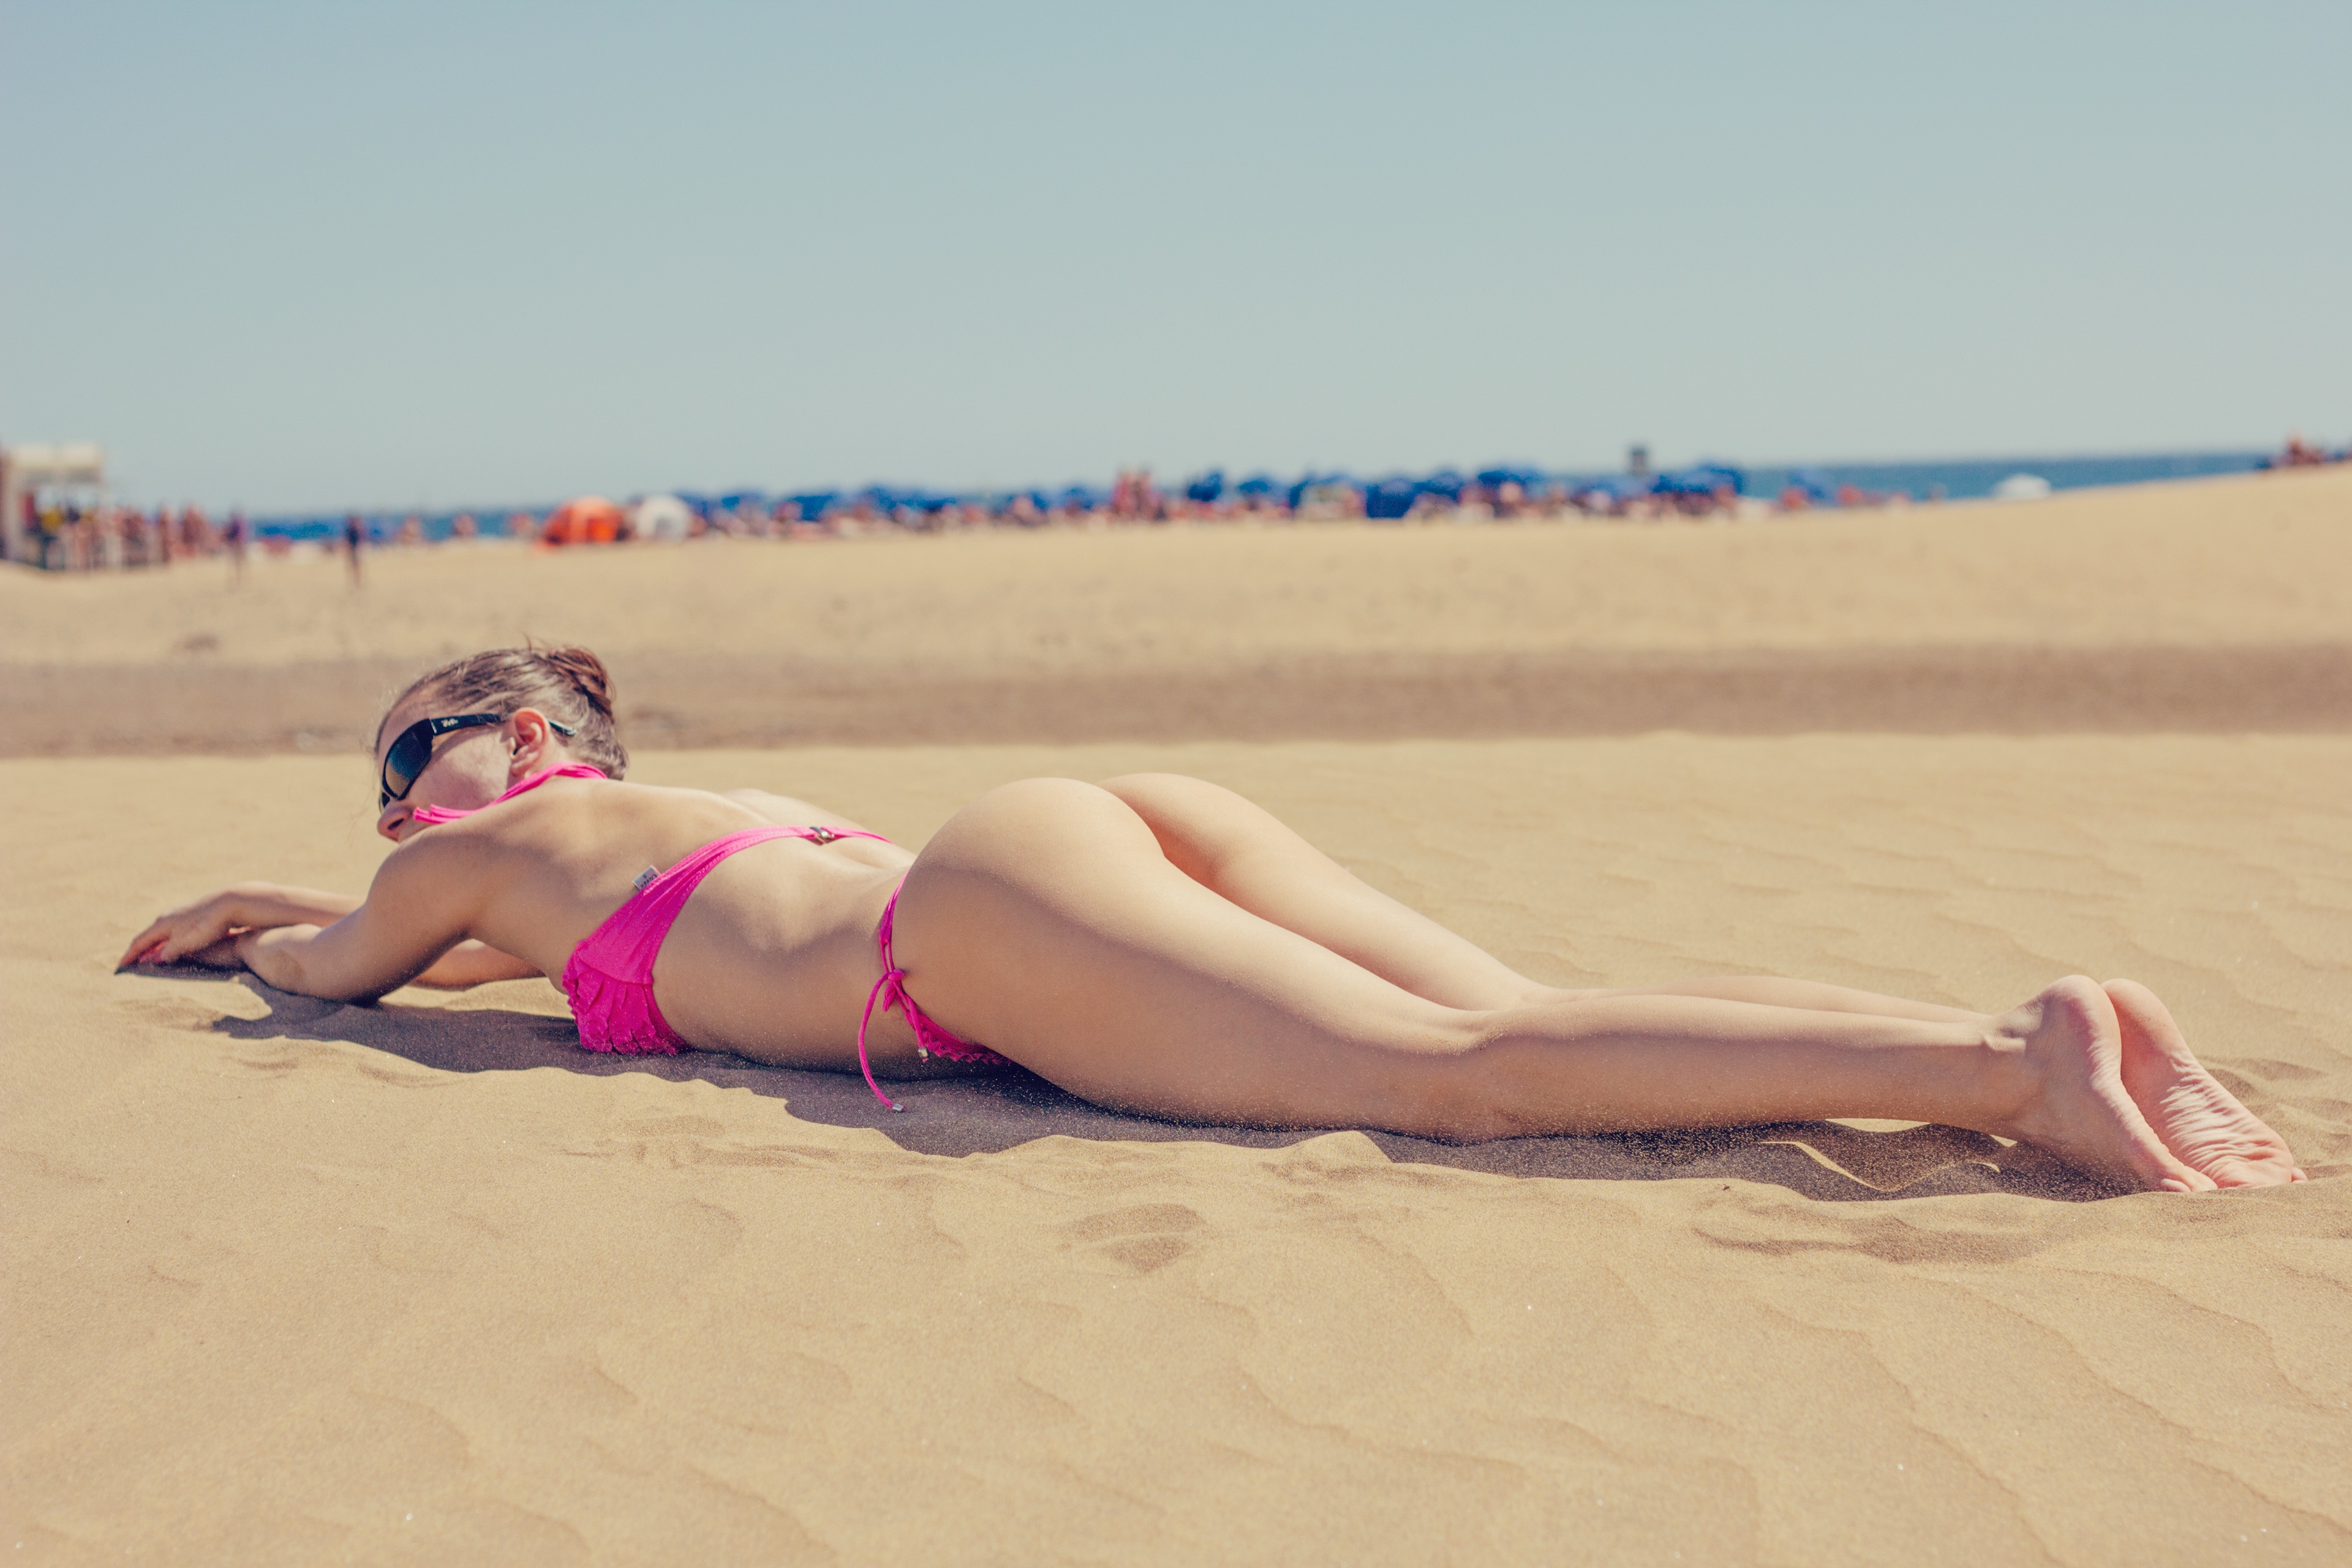
beach, sea, sand, girl, sunshine, woman, summer, vacation, leg, model, holiday, clothing, bikini, swimwear, human body, beauty, buttocks, gran canaria, young woman, maspalomas, canary islands, exposure to the sun, abdomen, photo shoot, sun tanning, undergarment